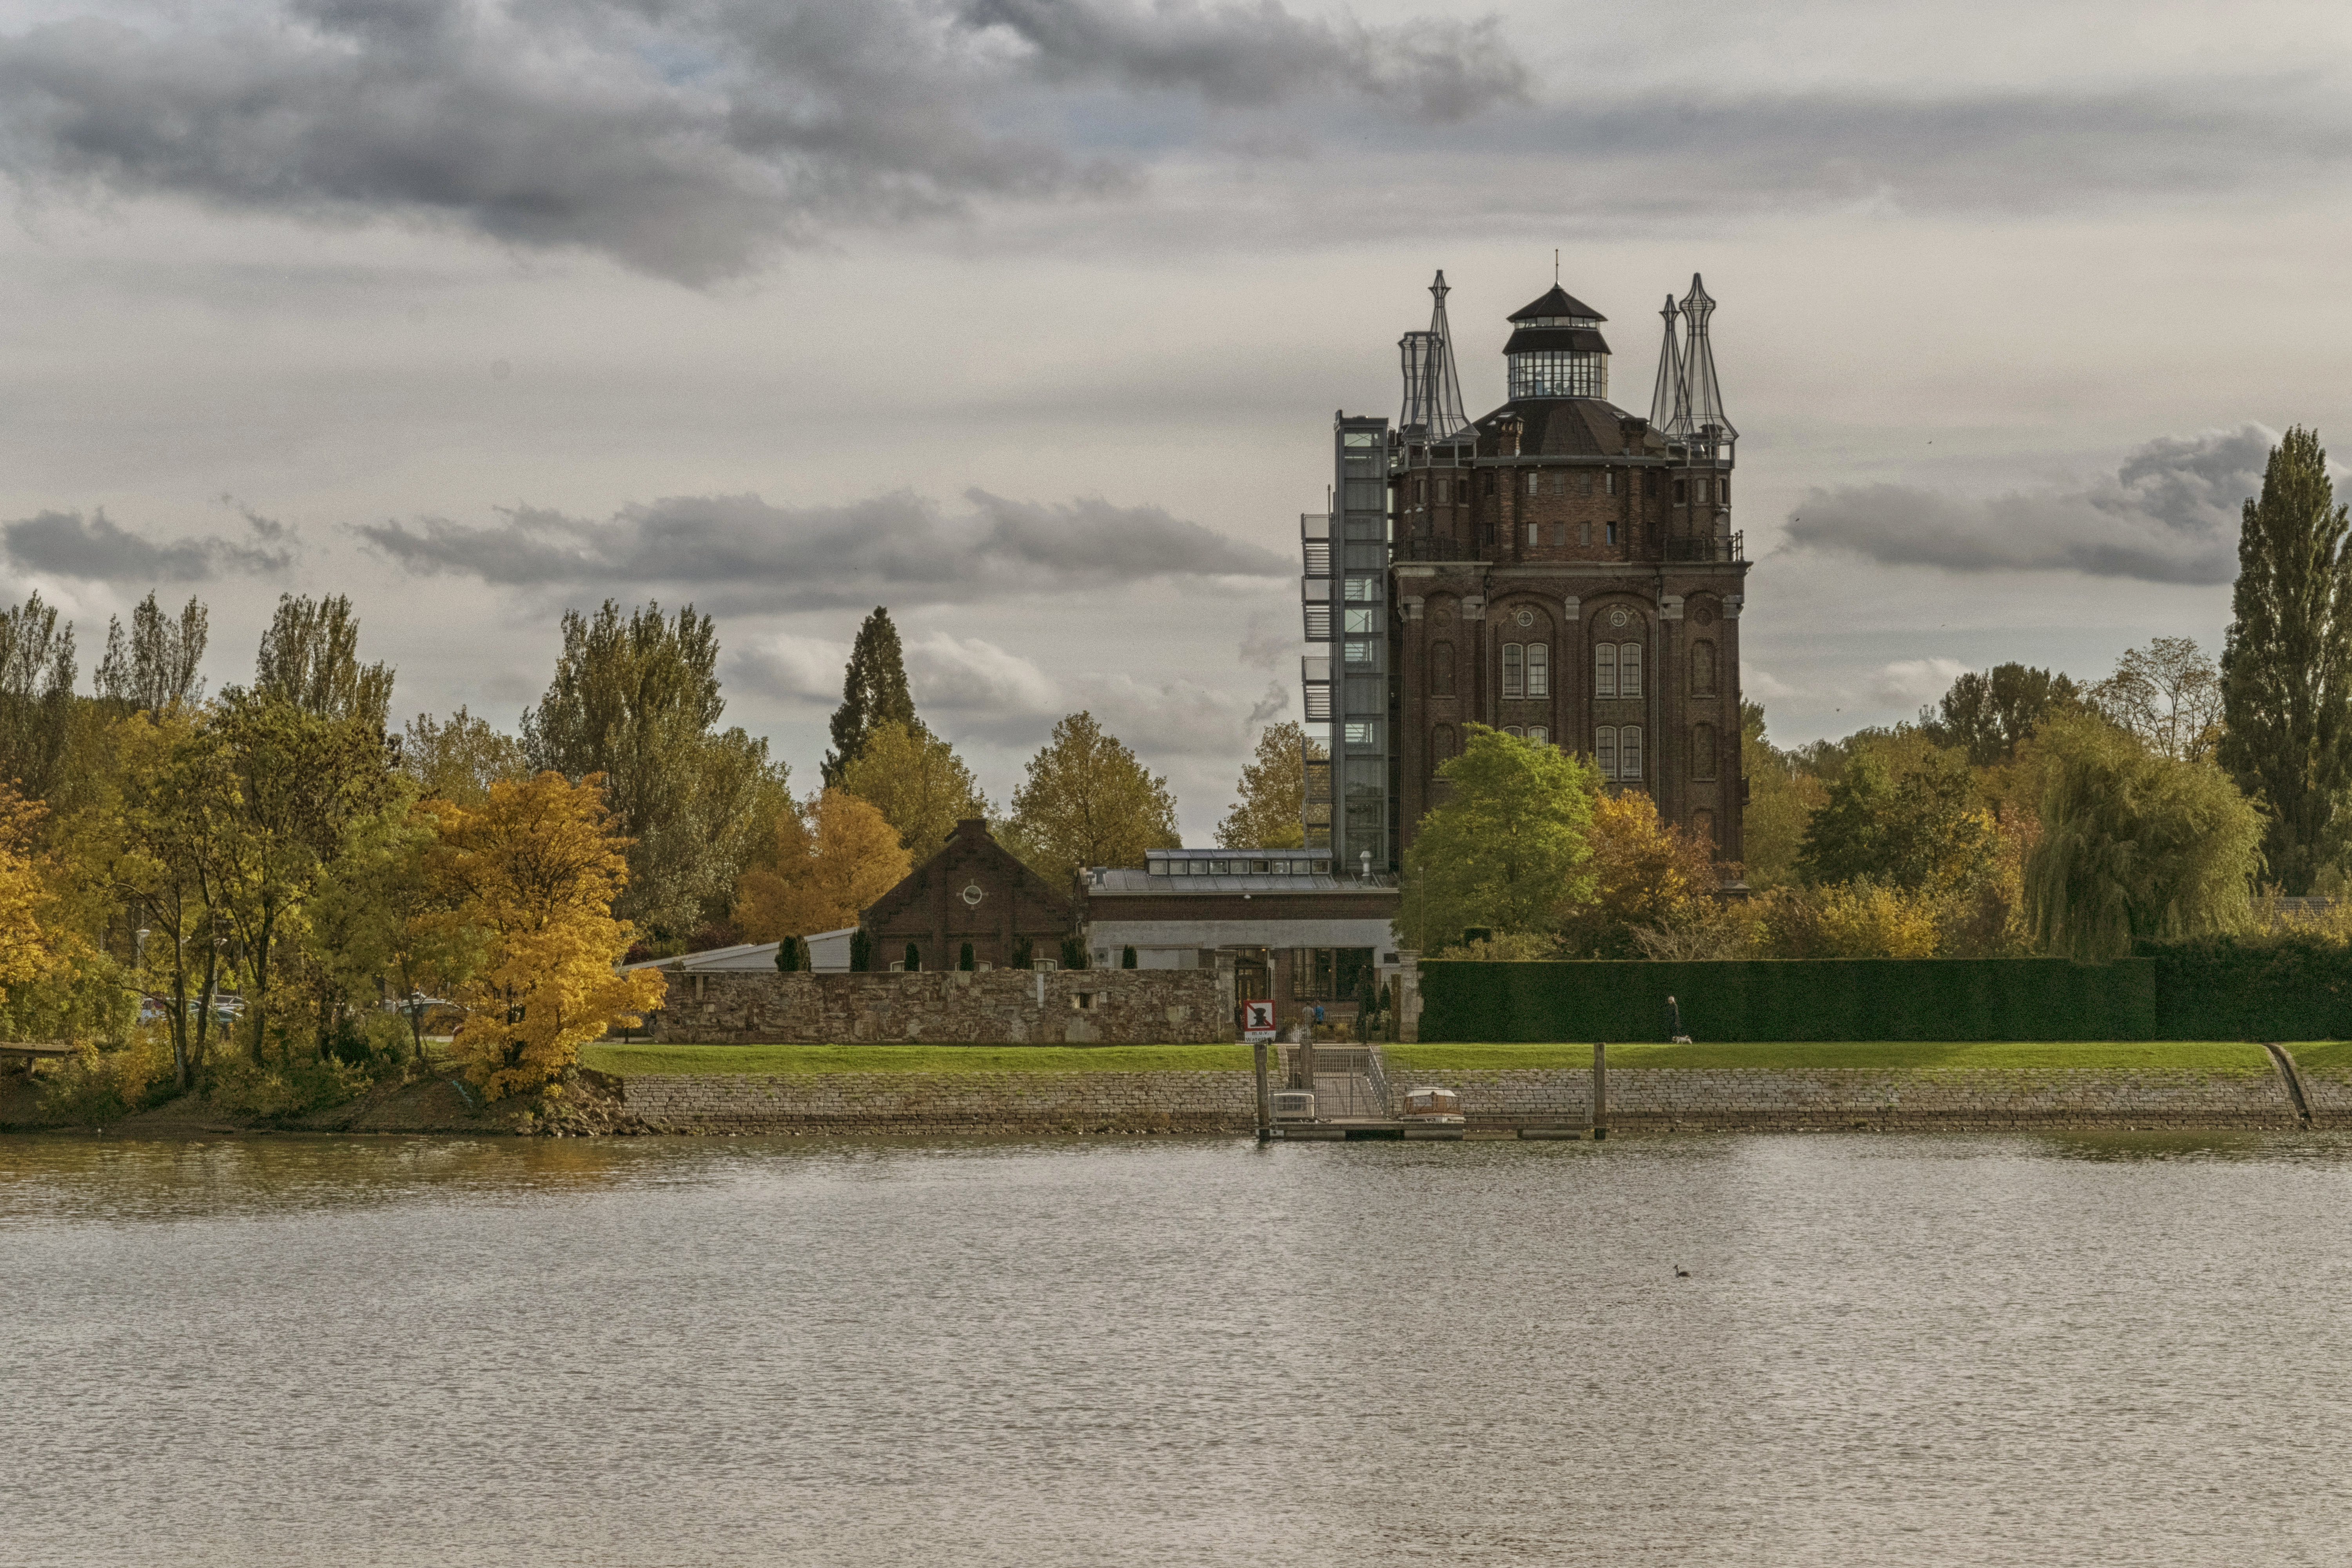
tree, water, outdoor, sky, skyline, lake, chateau, river, cityscape, reflection, tower, autumn, park, castle, reservoir, nikon, waterway, trees, holland, nederland, netherlands, clouds, dutch, outdoorphotography, urbanphotography, watertower, paulvandevelde, pdvandevelde, padagudaloma, dordrecht, stadsfotografie, nederlandinfotos, urbanfotografie, stadswandeling, pvdvfotografie, pdvandeveldedordrecht, diep, rondjedordt, dedordtevaer, dutchphotography, nederlandsefotografie, dutchphotogaraphy, totallydutch, fotografienederland, hollandsefotografie, fotografieholland, fotosdordrecht, fotosvandordrecht, watertoren, oranjelaan, villaaugustus, rural area